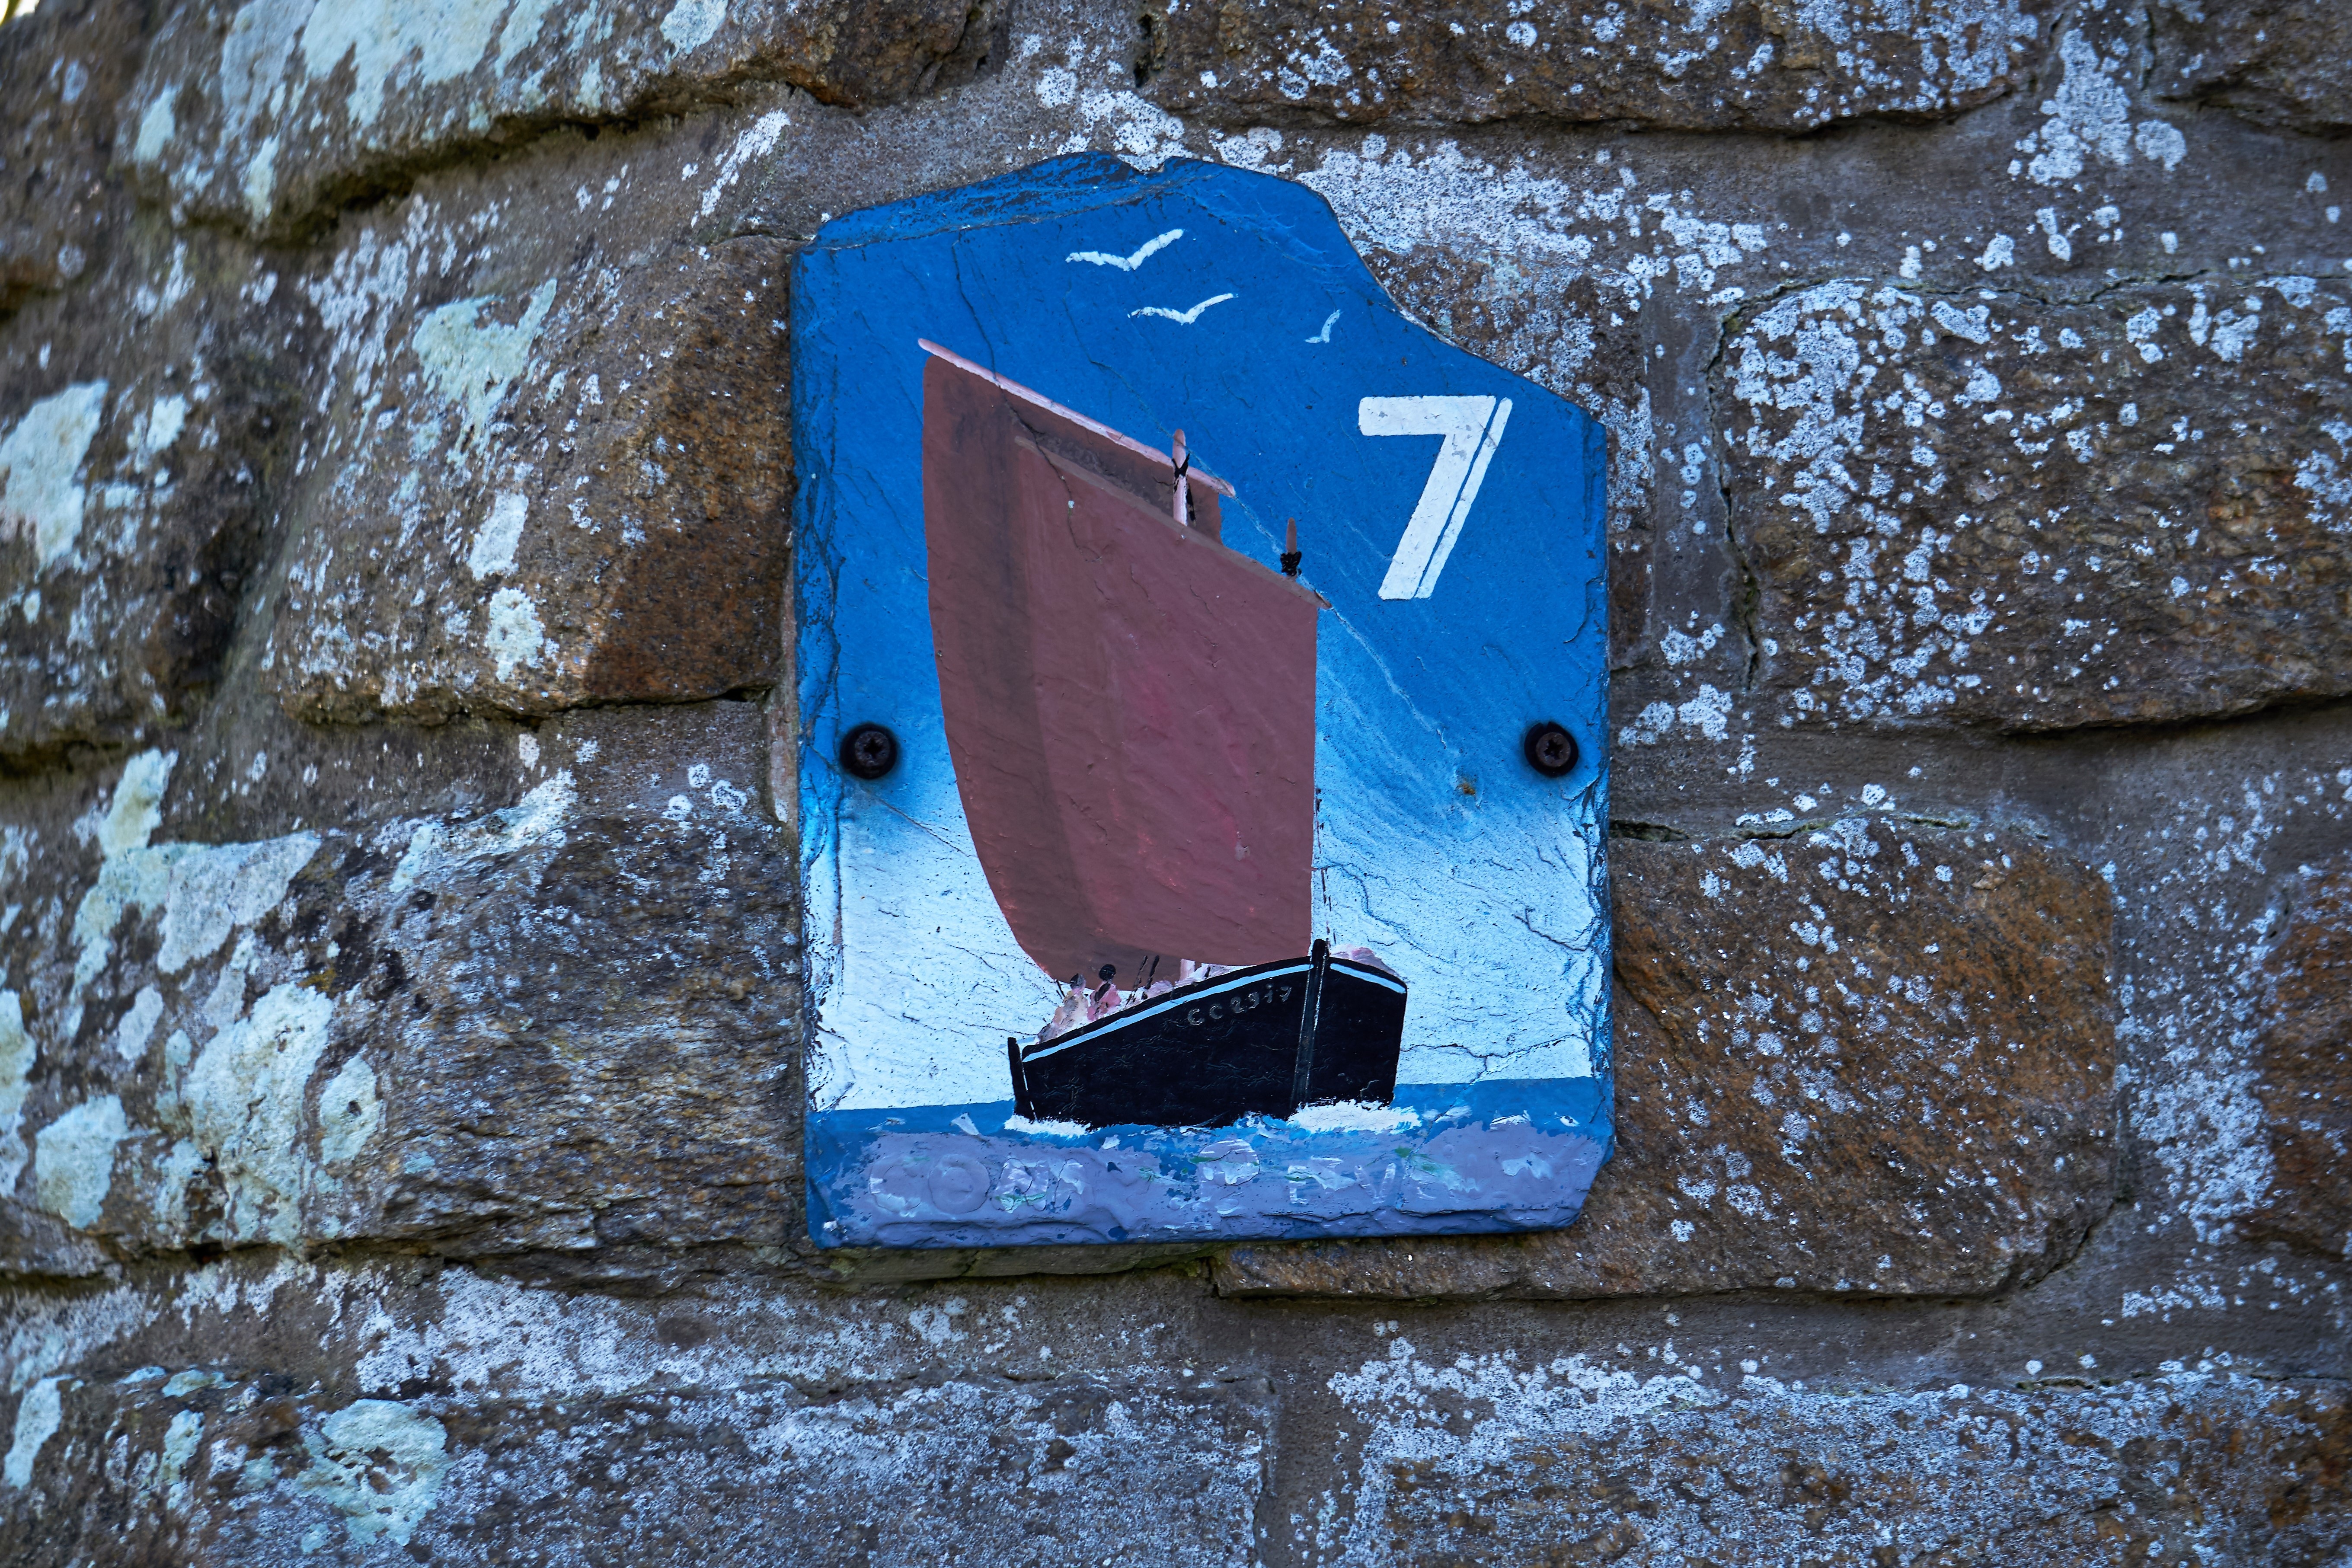
water, snow, winter, boat, street, number, city, urban, wall, sign, decoration, color, blue, decor, painting, slate, art, address, urban area